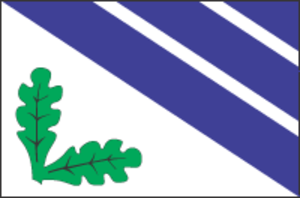
La commune de Rakvere est une commune rurale estonienne du Comté de Viru-Ouest. Sa population compte 2 115 habitants.